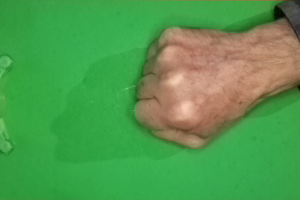
Label: rock